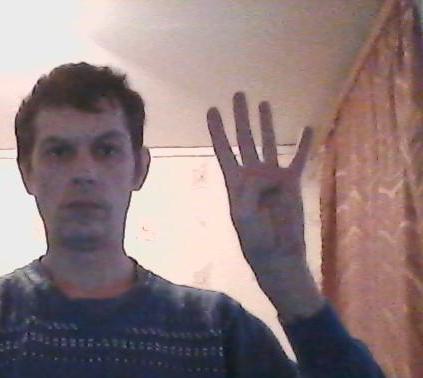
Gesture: four